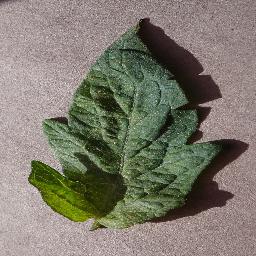
Label: Tomato___Spider_mites Two-spotted_spider_mite